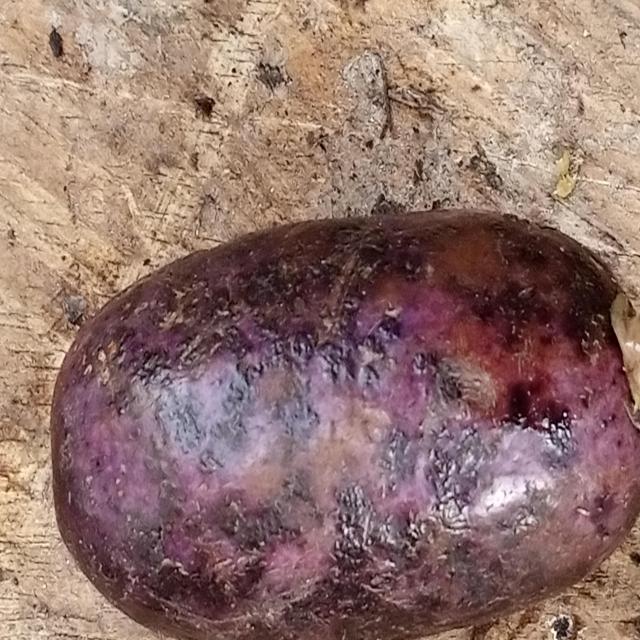
Plum grade: unaffected